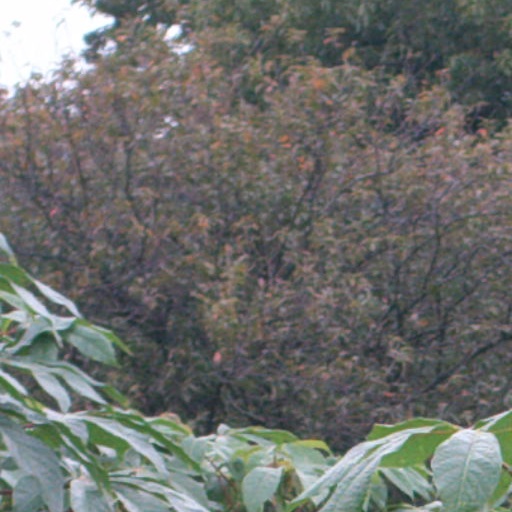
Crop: cassava